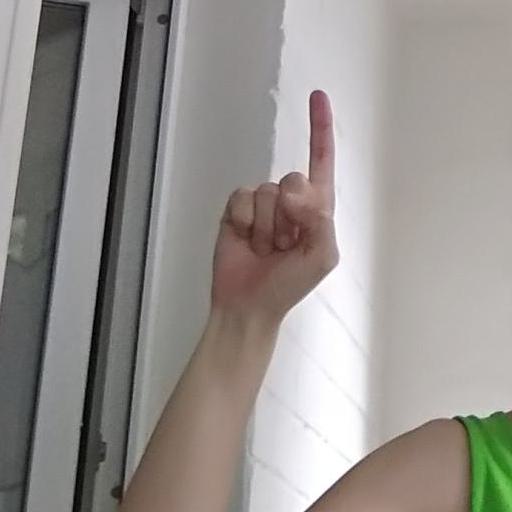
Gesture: one